Alfred Saunders

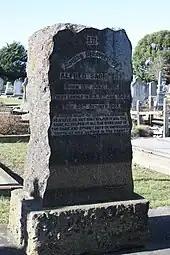
Saunders' gravestone at Linwood Cemetery

From 1889 to 1890 he represented the Lincoln electorate and from 1890 to 1896 he represented Selwyn, being defeated at the general election of 1896 for the latter constituency.